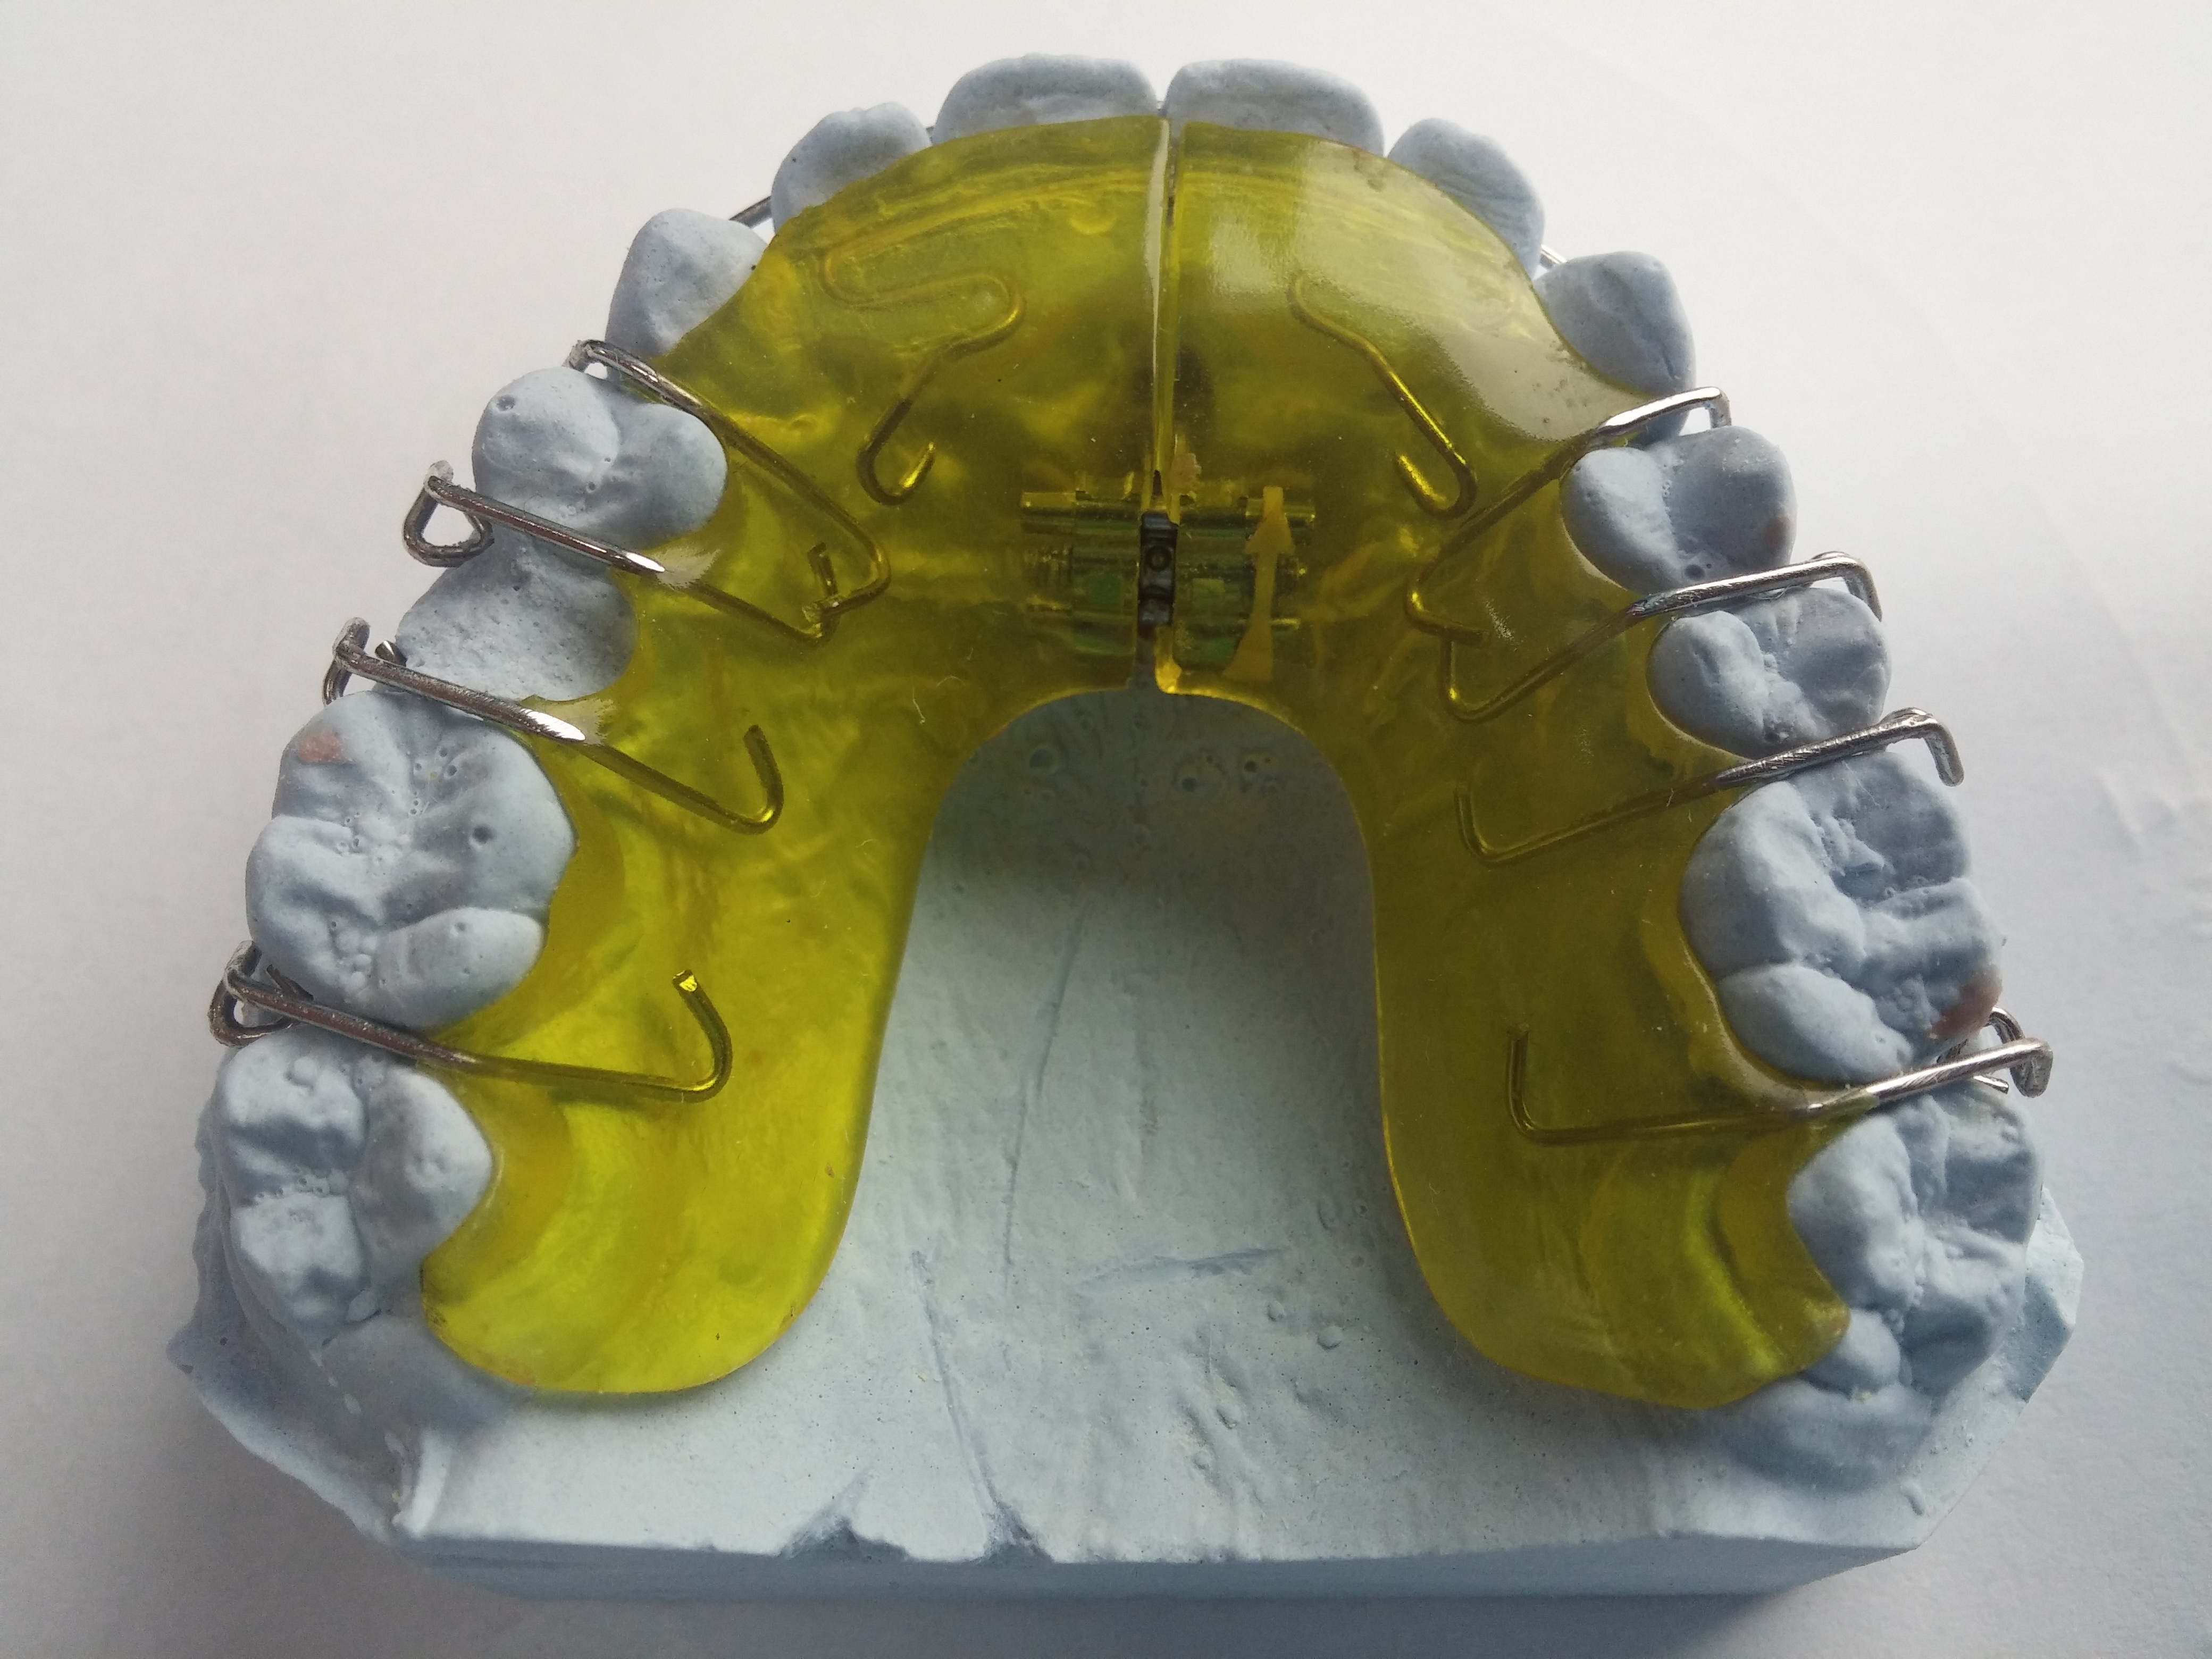
yellow, close, toy, mouth, dentist, orthodontic, jewellery, sculpture, head, tooth, seemed, bite, dental braces, orthodontics, fashion accessory, dental rail, dental brace